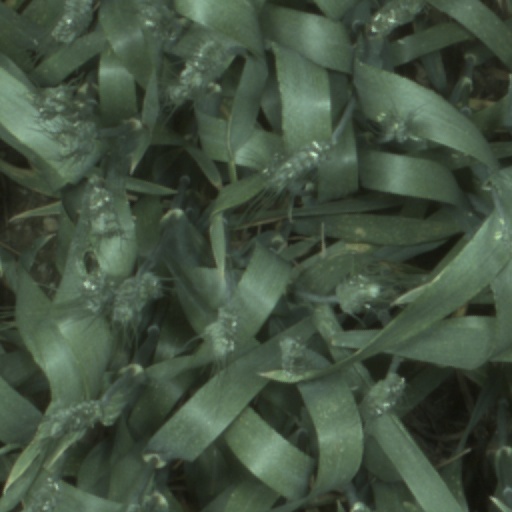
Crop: wheat